Simon Milton (politician)

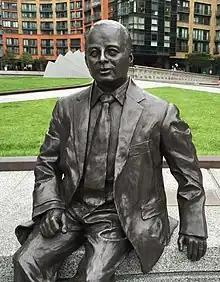
Statue of Sir Simon Milton, Paddington Basin, London

Sir Simon Henry Milton (2 October 1961 – 11 April 2011) was a British Conservative politician. He lately served as London's Deputy Mayor for Policy and Planning, and before that was a leader of Westminster City Council and Chairman of the Local Government Association. Milton was a director of Ian Greer Associates, a parliamentary lobbying company "with close links to the Tory party" which was at the centre of the "cash-for-questions" scandal in the 1990s.